S. Ballesh

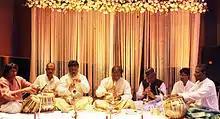
S. Ballesh and son in concert

Ballesh plays various styles on the shehnai: aalaapi and aakaar like khayal singing, jhala like sitar and sarod, tatkar like kathak dancers, meend and harquatts like sarangi and violin, and continuity tones like bansuri. He has also performed jugalbandis, along with sitarist Ustad Shahid Parvez, mohan veena player Pandit Vishwa Mohan Bhatt and accompanied by tablist Yogesh Samsi, Subhankar Banerjee.